Kristin Olsen

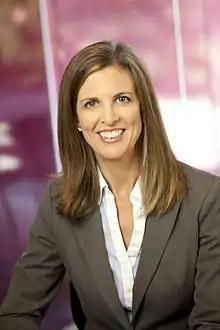

Kristin Olsen (born January 19, 1974) is an American business owner and politician. She served on the Stanislaus County Board of Supervisors from 2017 to 2021. From 2010 to 2016 she served in the California State Assembly representing the 12th district and serving as the Assembly Minority Leader. Prior to being elected to the State Assembly, she was a member of the Modesto City Council. Olsen is a Republican and lives in Riverbank.